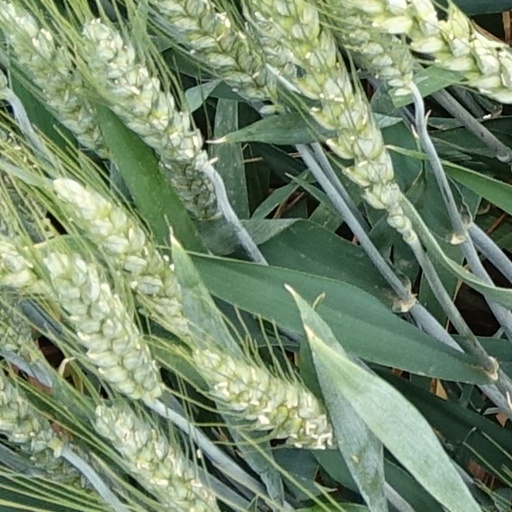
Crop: wheat